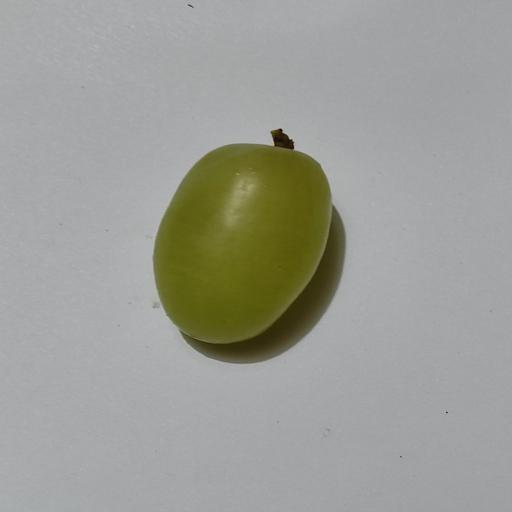
Crop type: Grape